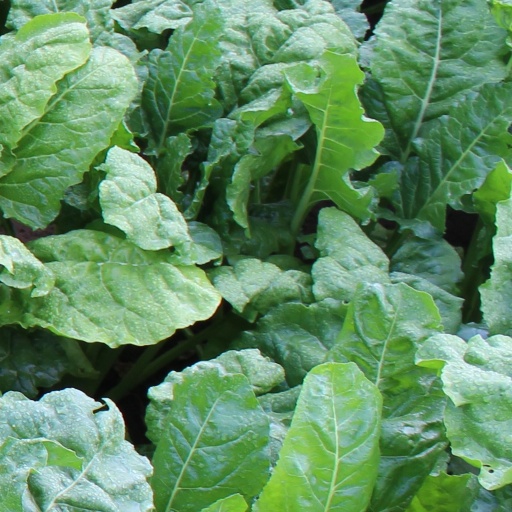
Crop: sugar beet